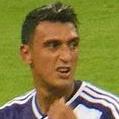
Age: 25